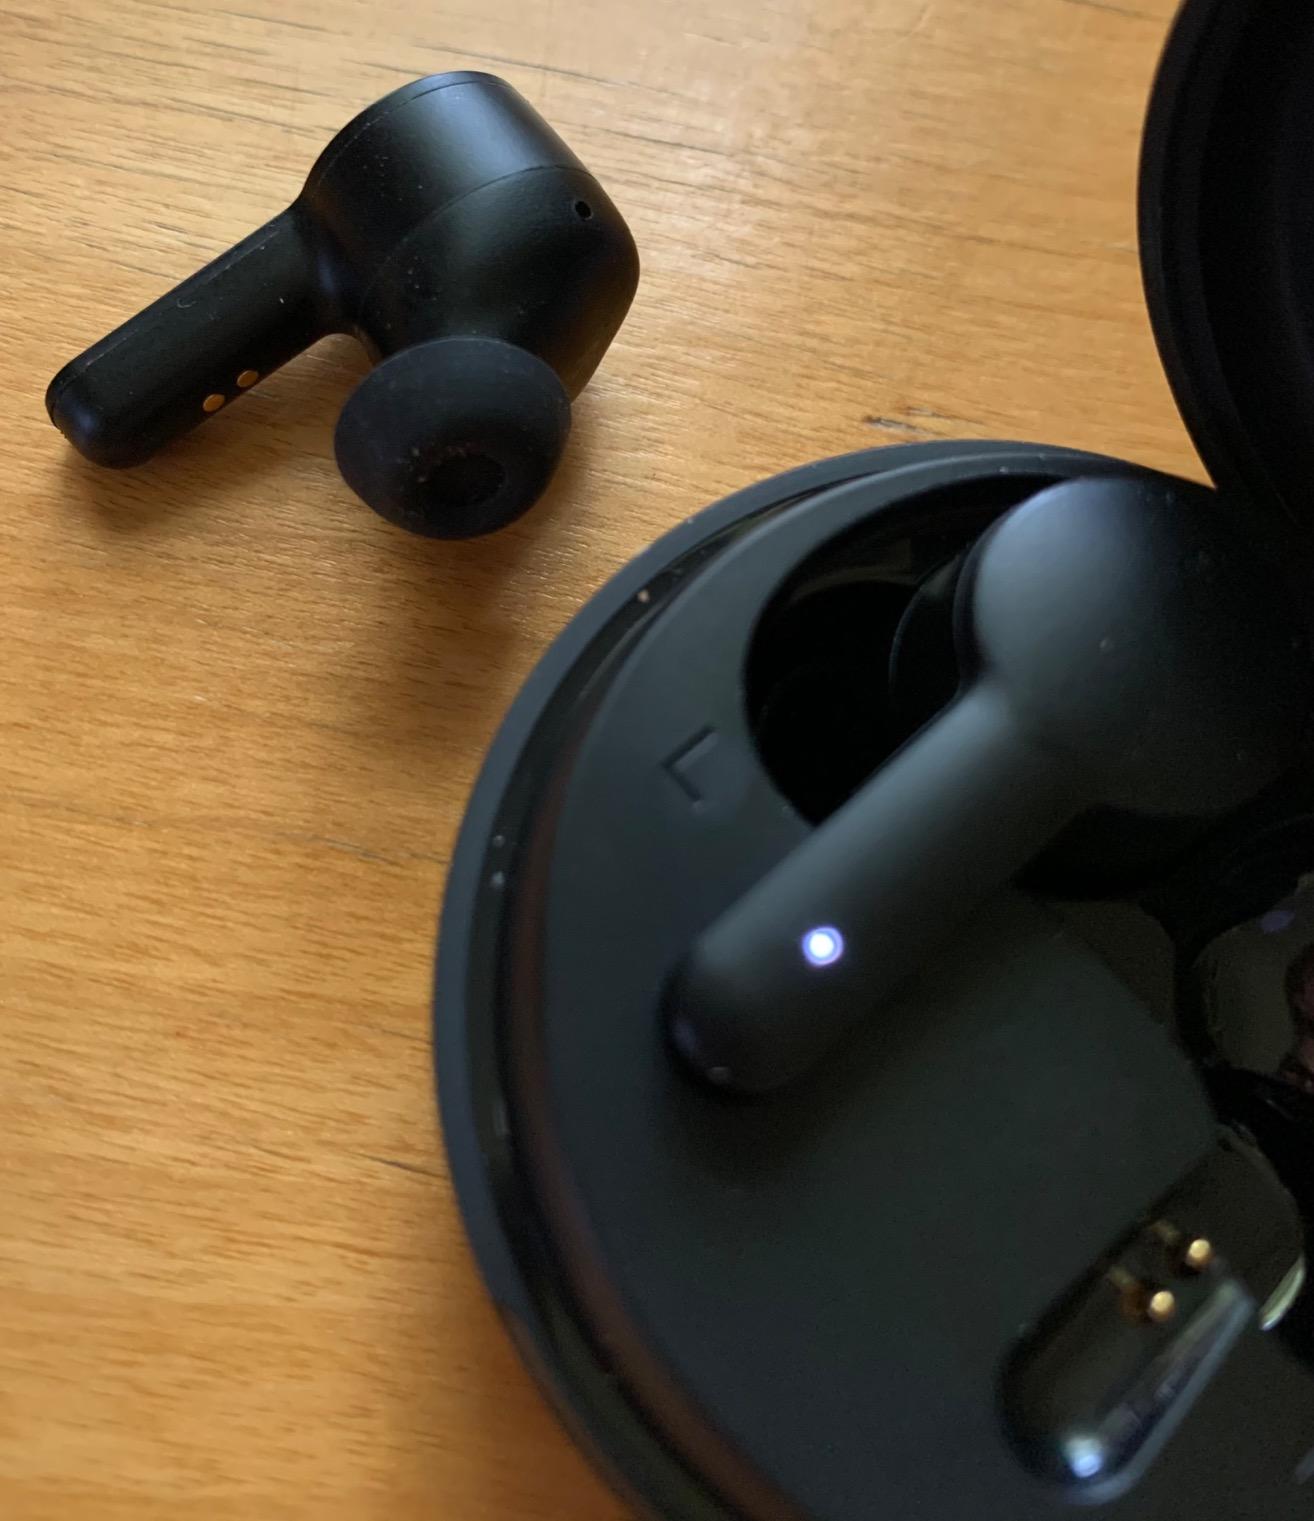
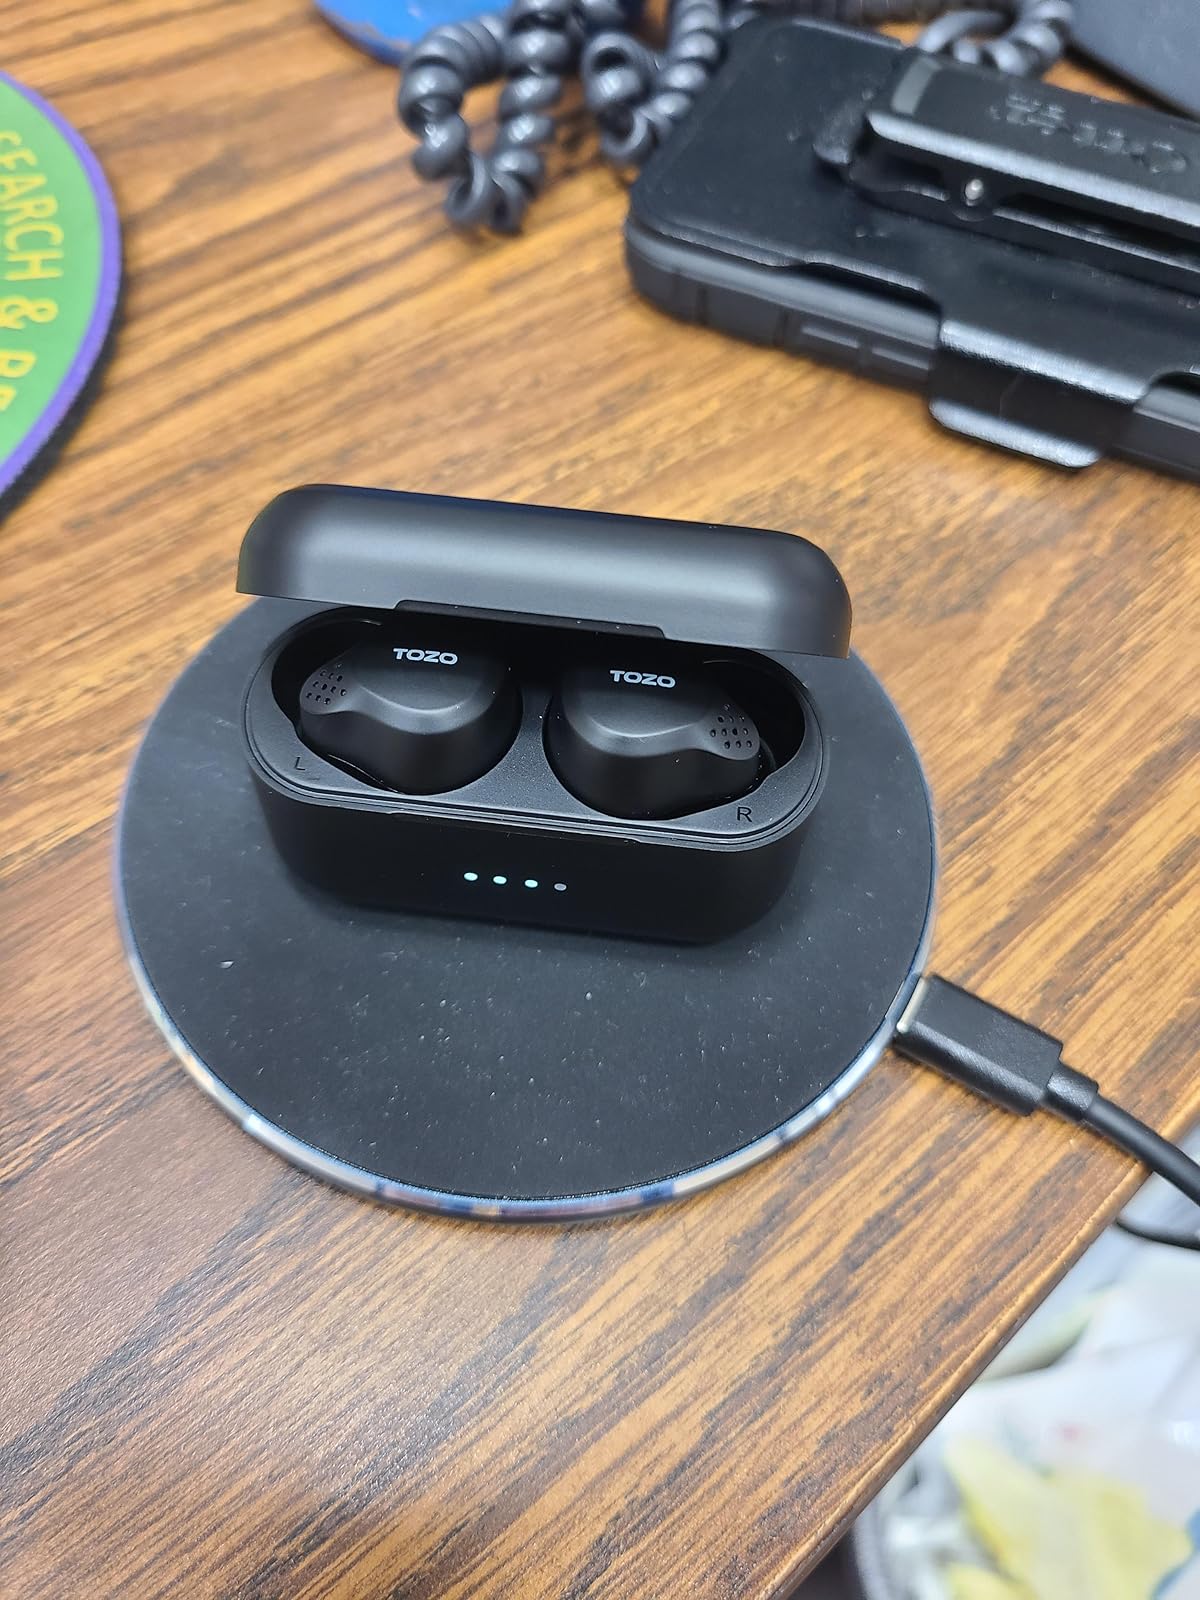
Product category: earbuds
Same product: no